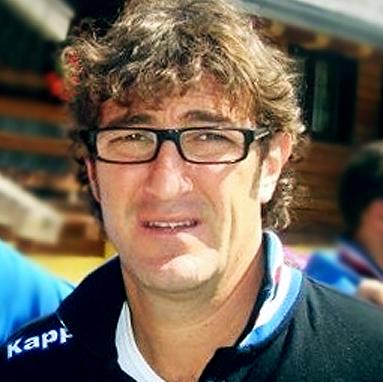
Age: 44